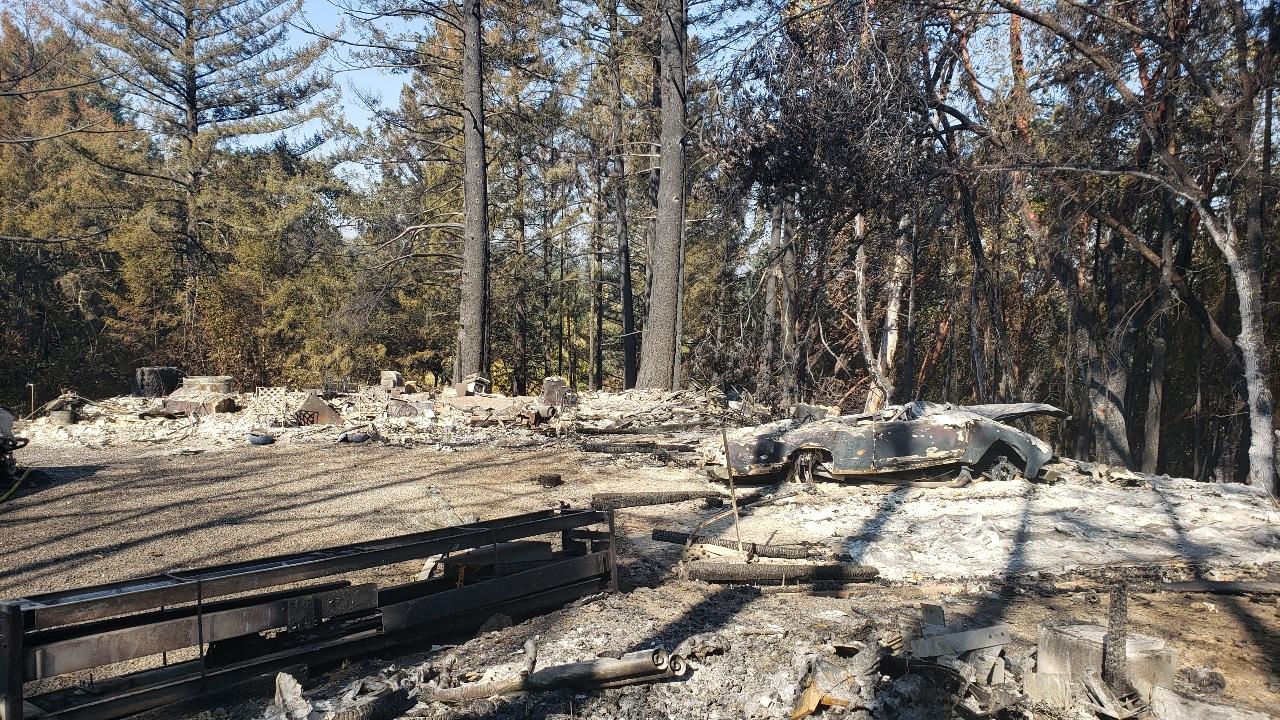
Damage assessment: destroyed